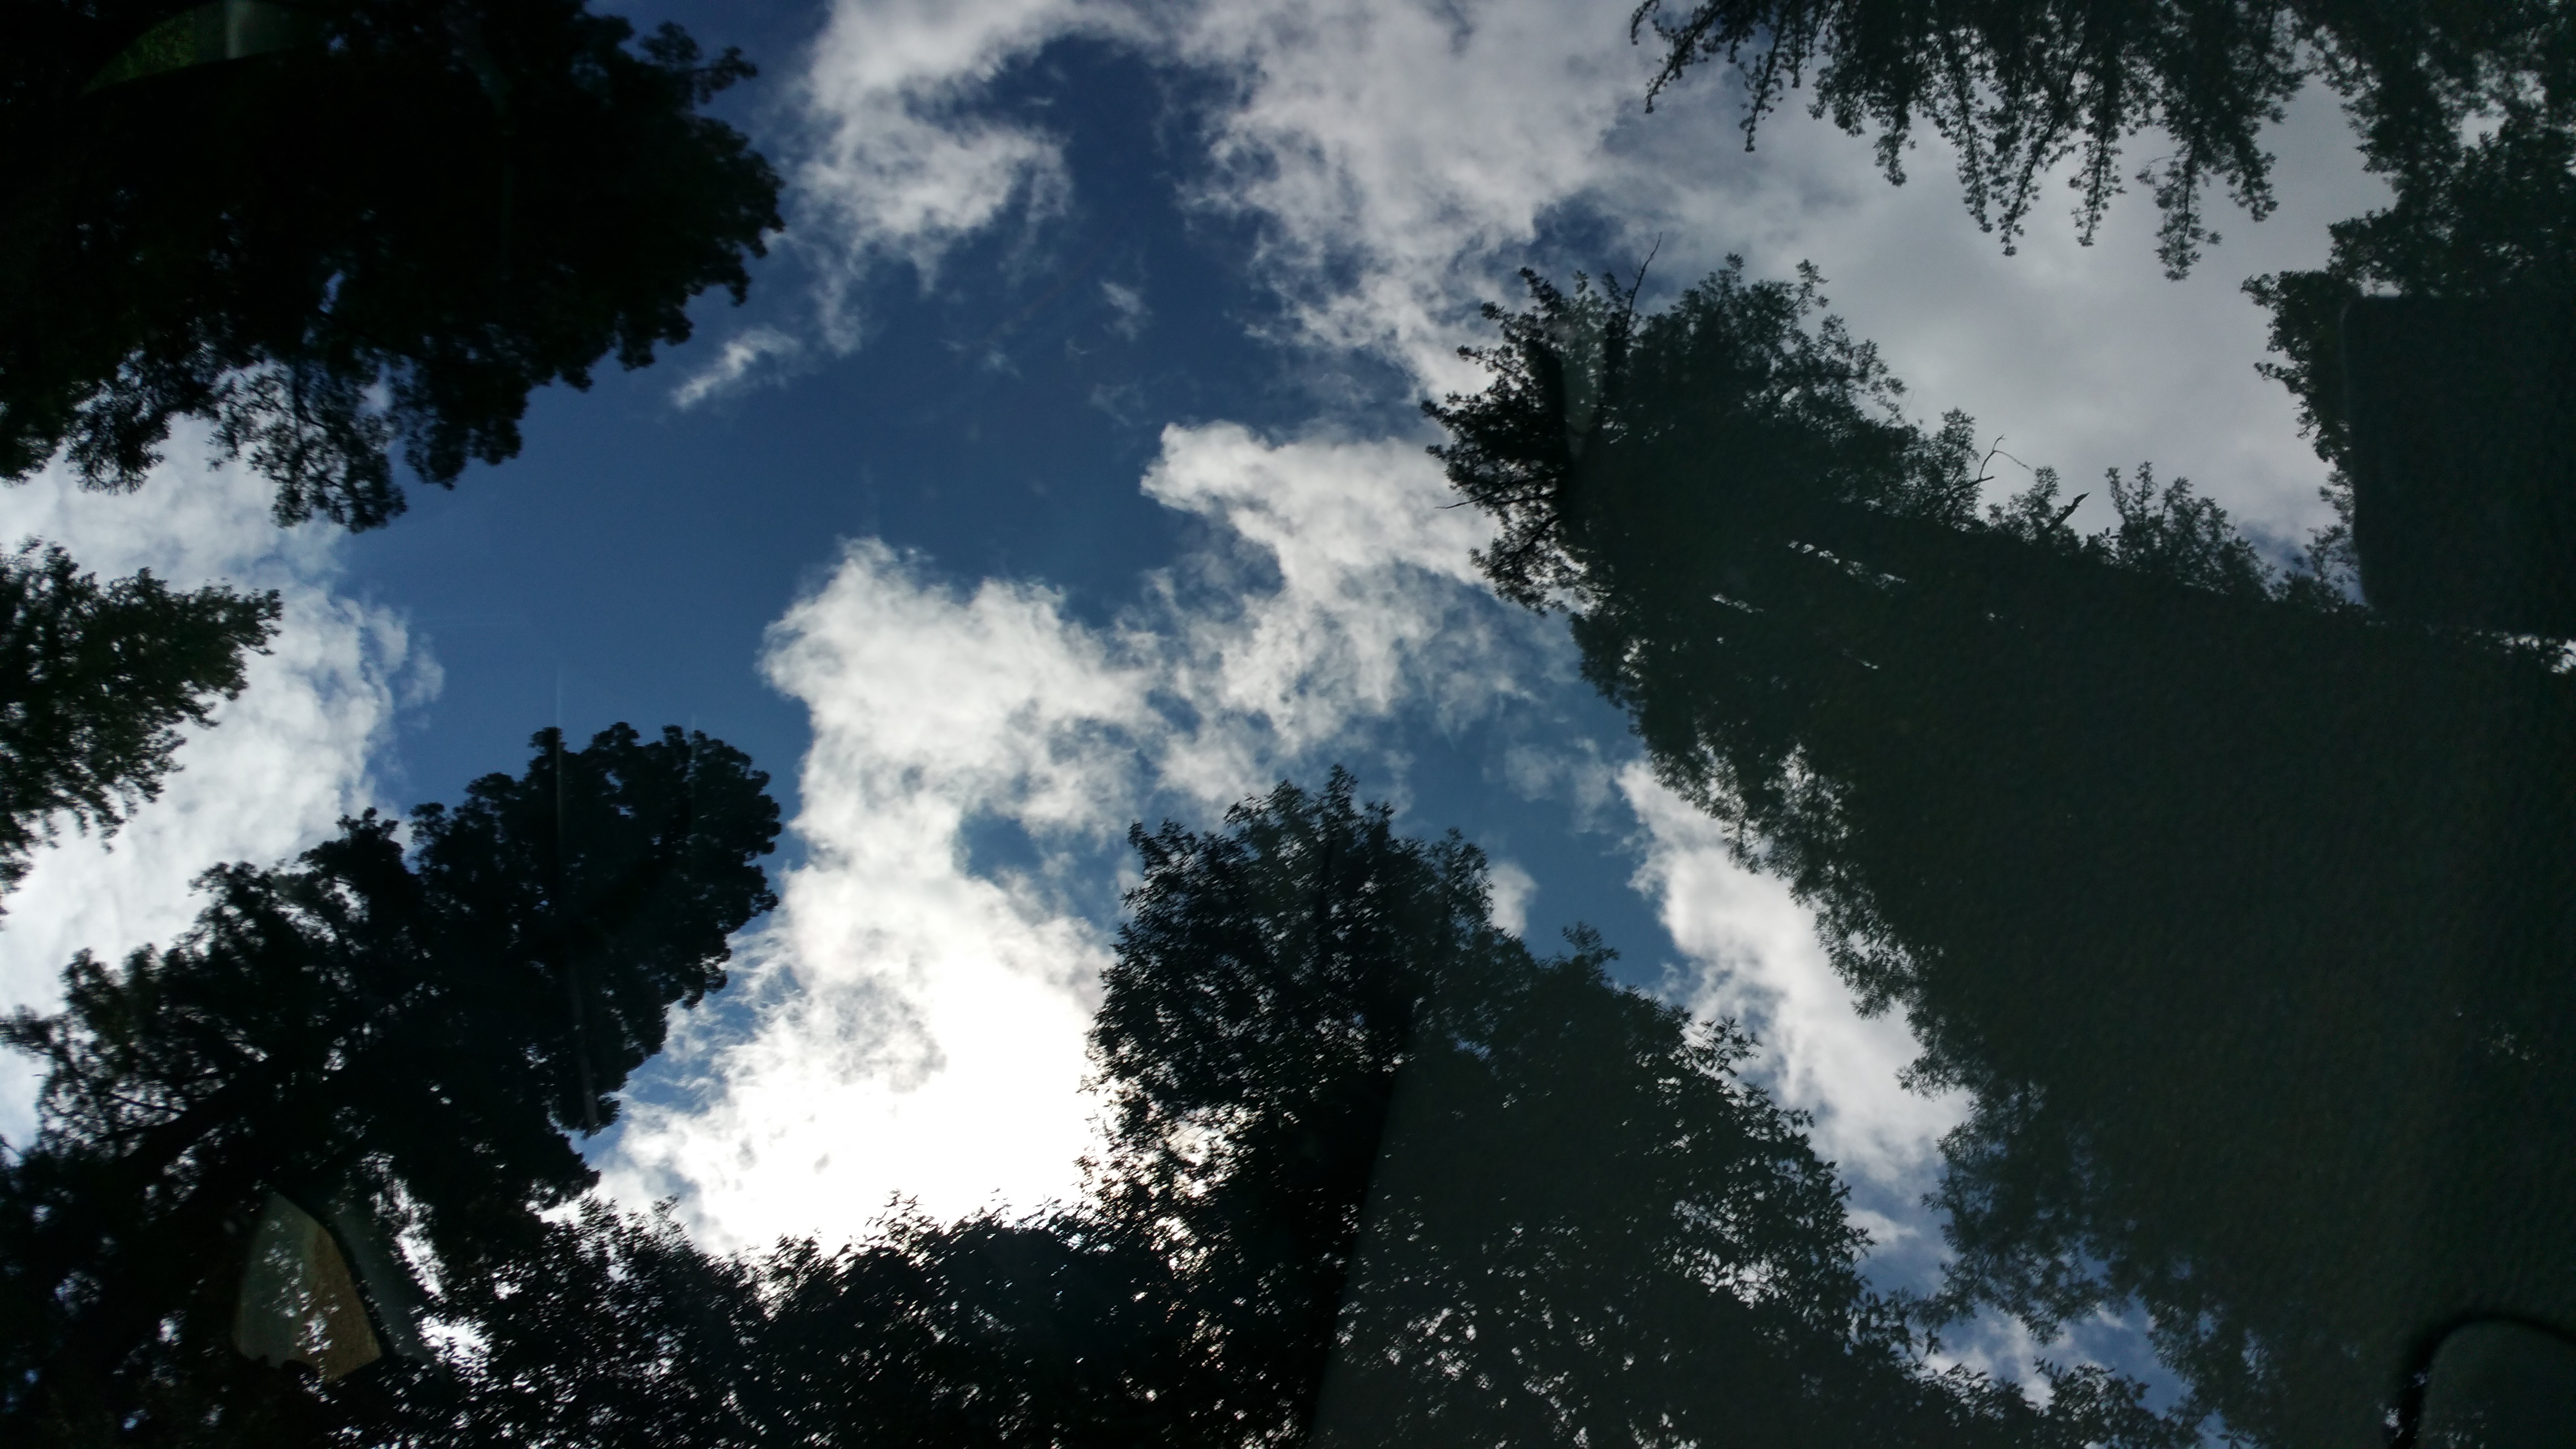
giant redwoods, trees, sky, cloud, blue, daytime, nature, tree, water, atmospheric phenomenon, atmosphere, cumulus, meteorological phenomenon, woody plant, sunlight, reflection, branch, plant, forest, photography, world, space